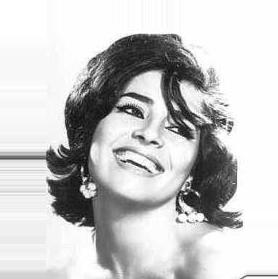
Age: 19